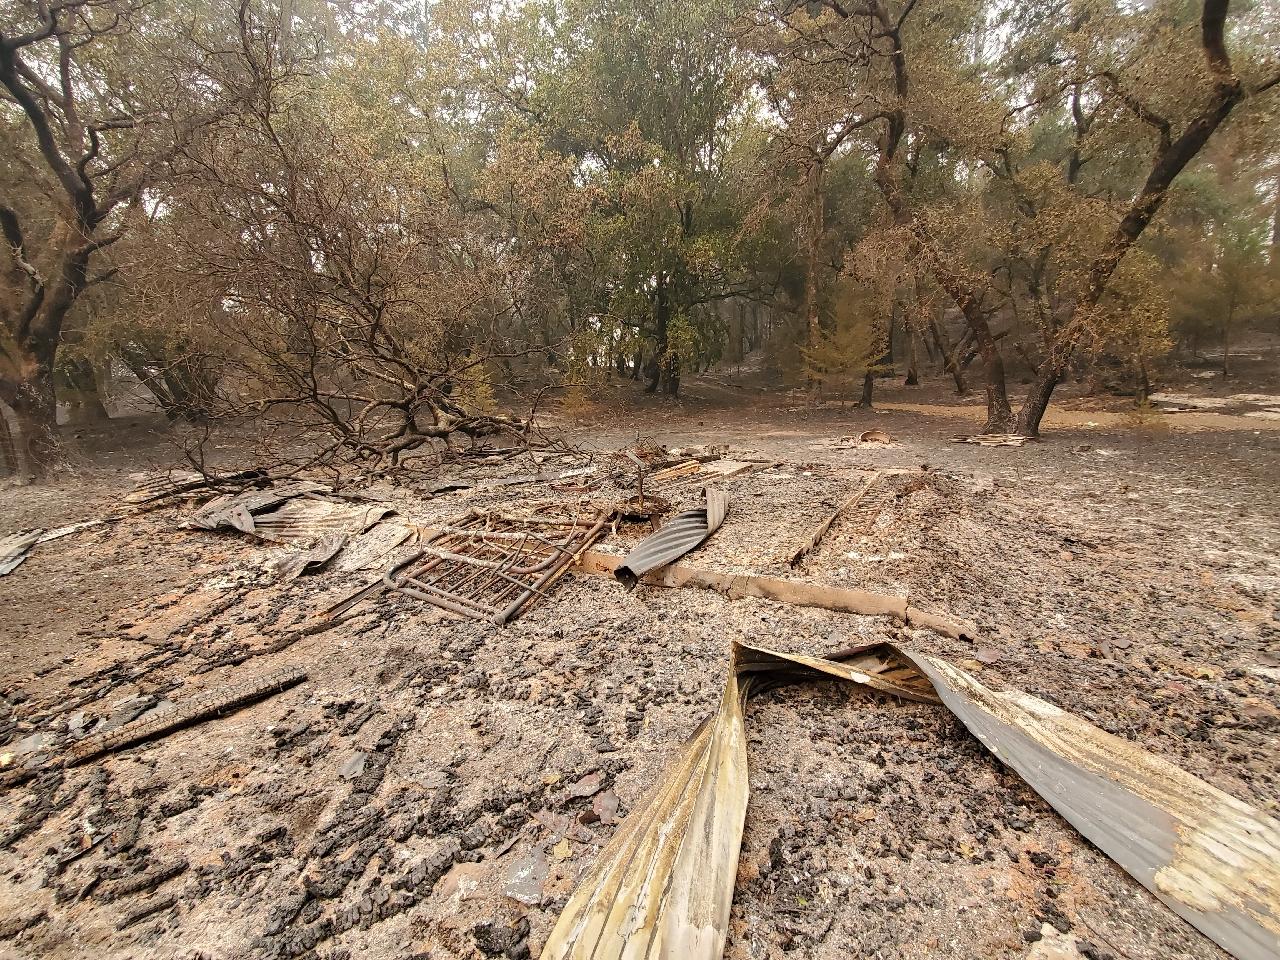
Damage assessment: destroyed